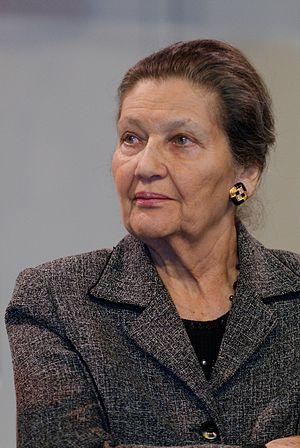
Simone Veil. Réunion publique organisée par l'UMP au gymnase Japy le 27 février 2008 sur la thématique «